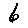
Label: 6